SMS Preussen (1873)

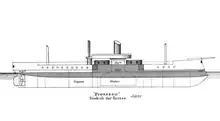
Profile drawing of SMS

The three -class ironclads were authorized under the naval program of 1867, which had been approved by the (Imperial Diet) to strengthen the North German Federal Navy in the wake of the Second Schleswig War, when the weak, then-Prussian Navy had been unable to break the blockade imposed by the Danish Navy. Initially ordered as casemate ships, the vessels were re-designed as turret ships; they were the first uniform class of ironclads built by for the German fleet.